Clavileño

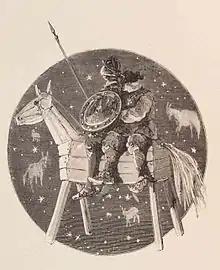
Don Quixote and Sancho imagine they are flying on Clavileño. Ricardo Balaca, 19th century.

Don Quixote and Sancho Panza are tricked into using Clavileño, believing they have flown blindfolded and have controlled the horse with a peg in its head. The "Dueña Dolorida" (Countess Trifaldi) asserts that she and her ladies will be free of their charmed beards if knight and squire fly on the magical horse, sent by the sorcerer Malambruno. In reality the rocking horse is inanimate and goes nowhere, meanwhile explosives are planted near it to simulate a crash landing. Sancho Panza later goes on to say that he lifted his blindfold while "in flight" and saw the sky.